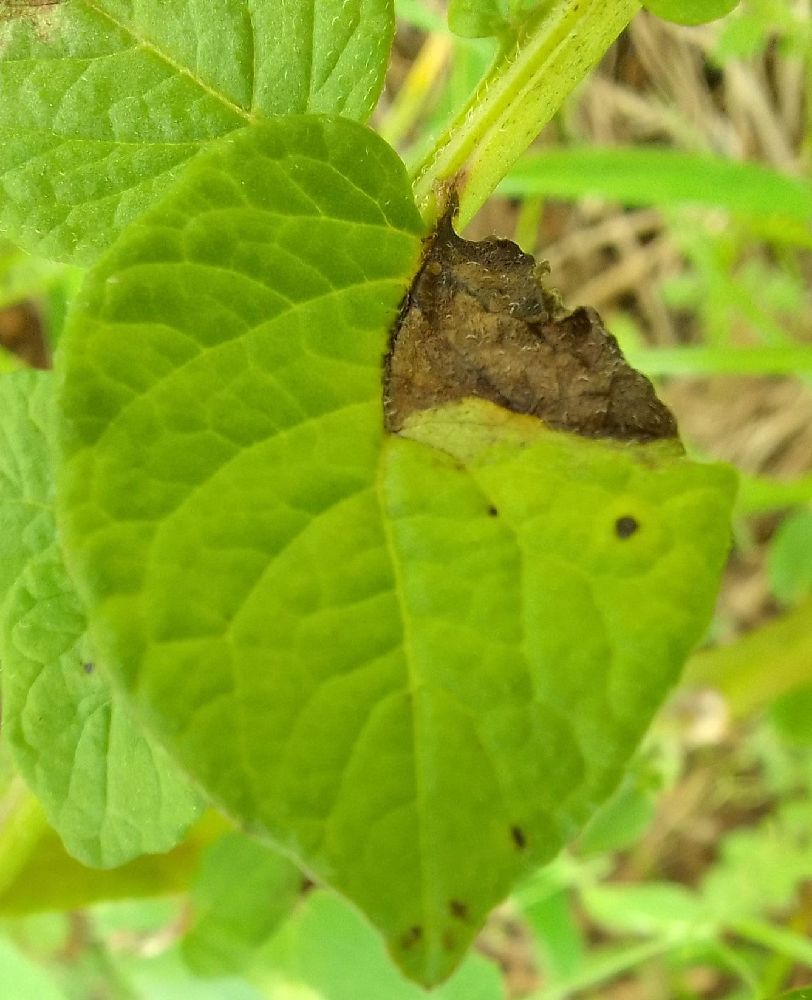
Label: Late blight